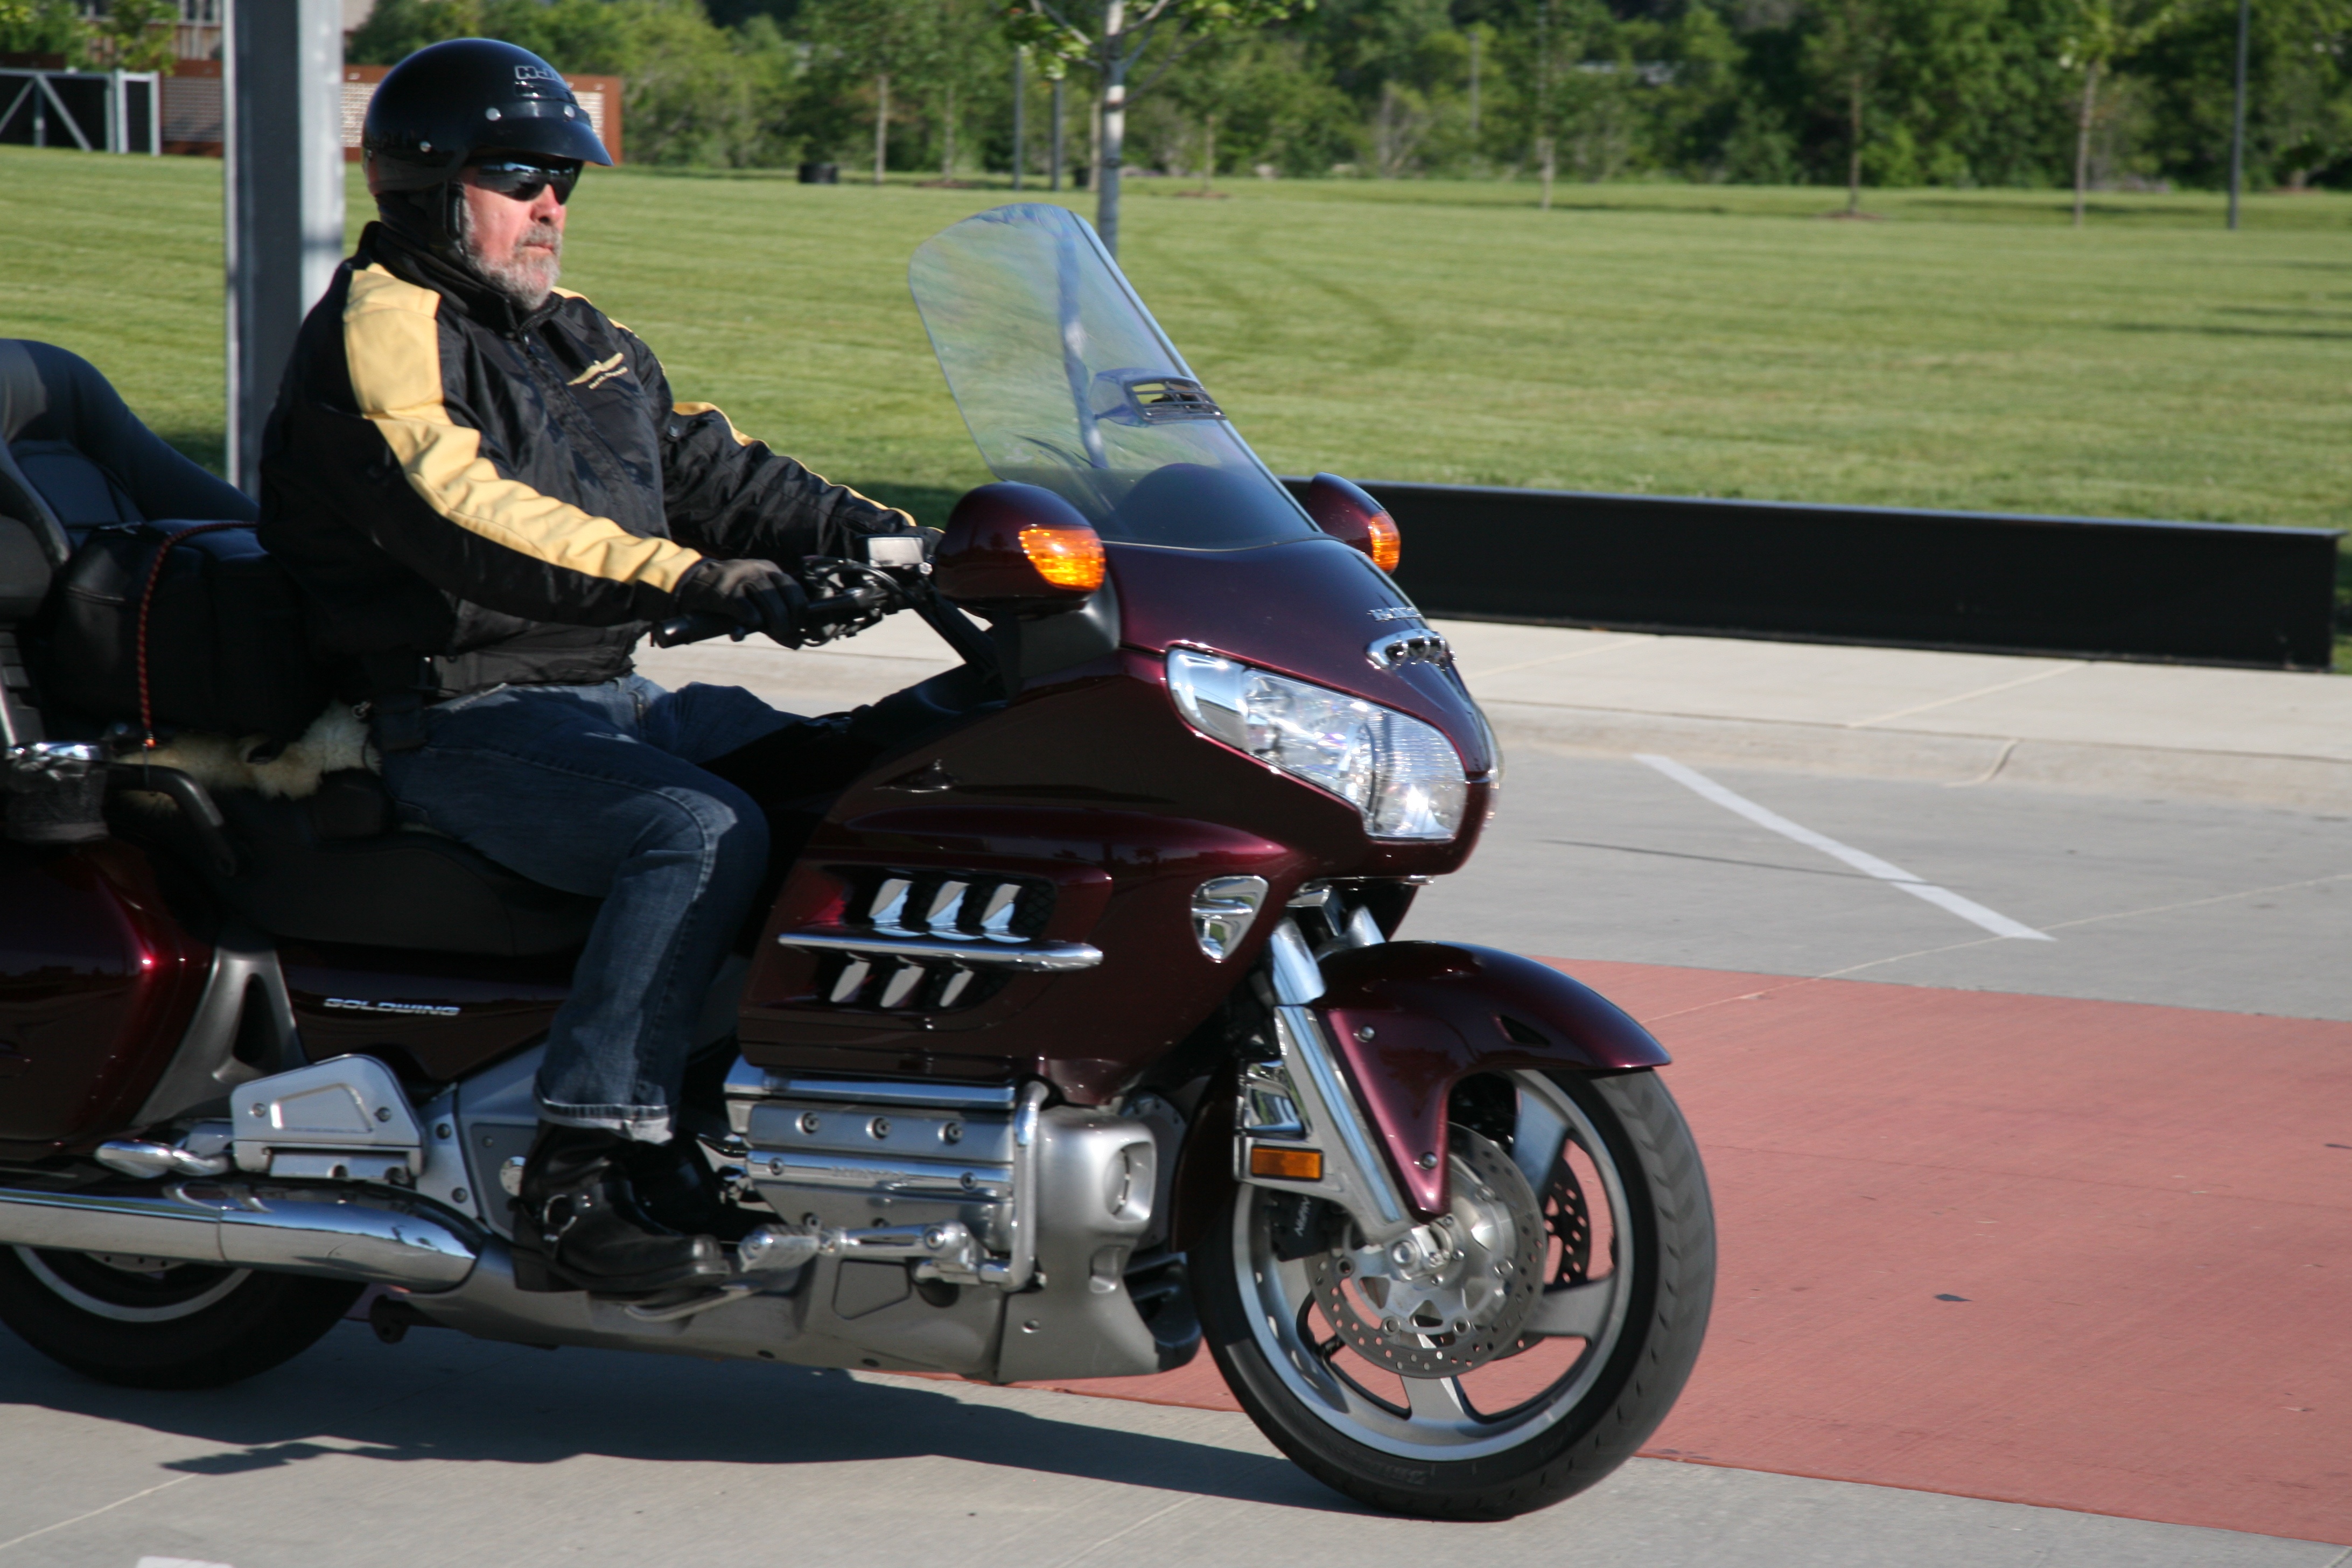
car, bicycle, vehicle, motorcycle, motorbike, moto, motocicleta, honda, biker, motorrad, wisconsin, milwaukee, goldwing, hondagoldwing, motorcycling, land vehicle, road racing, automobile make